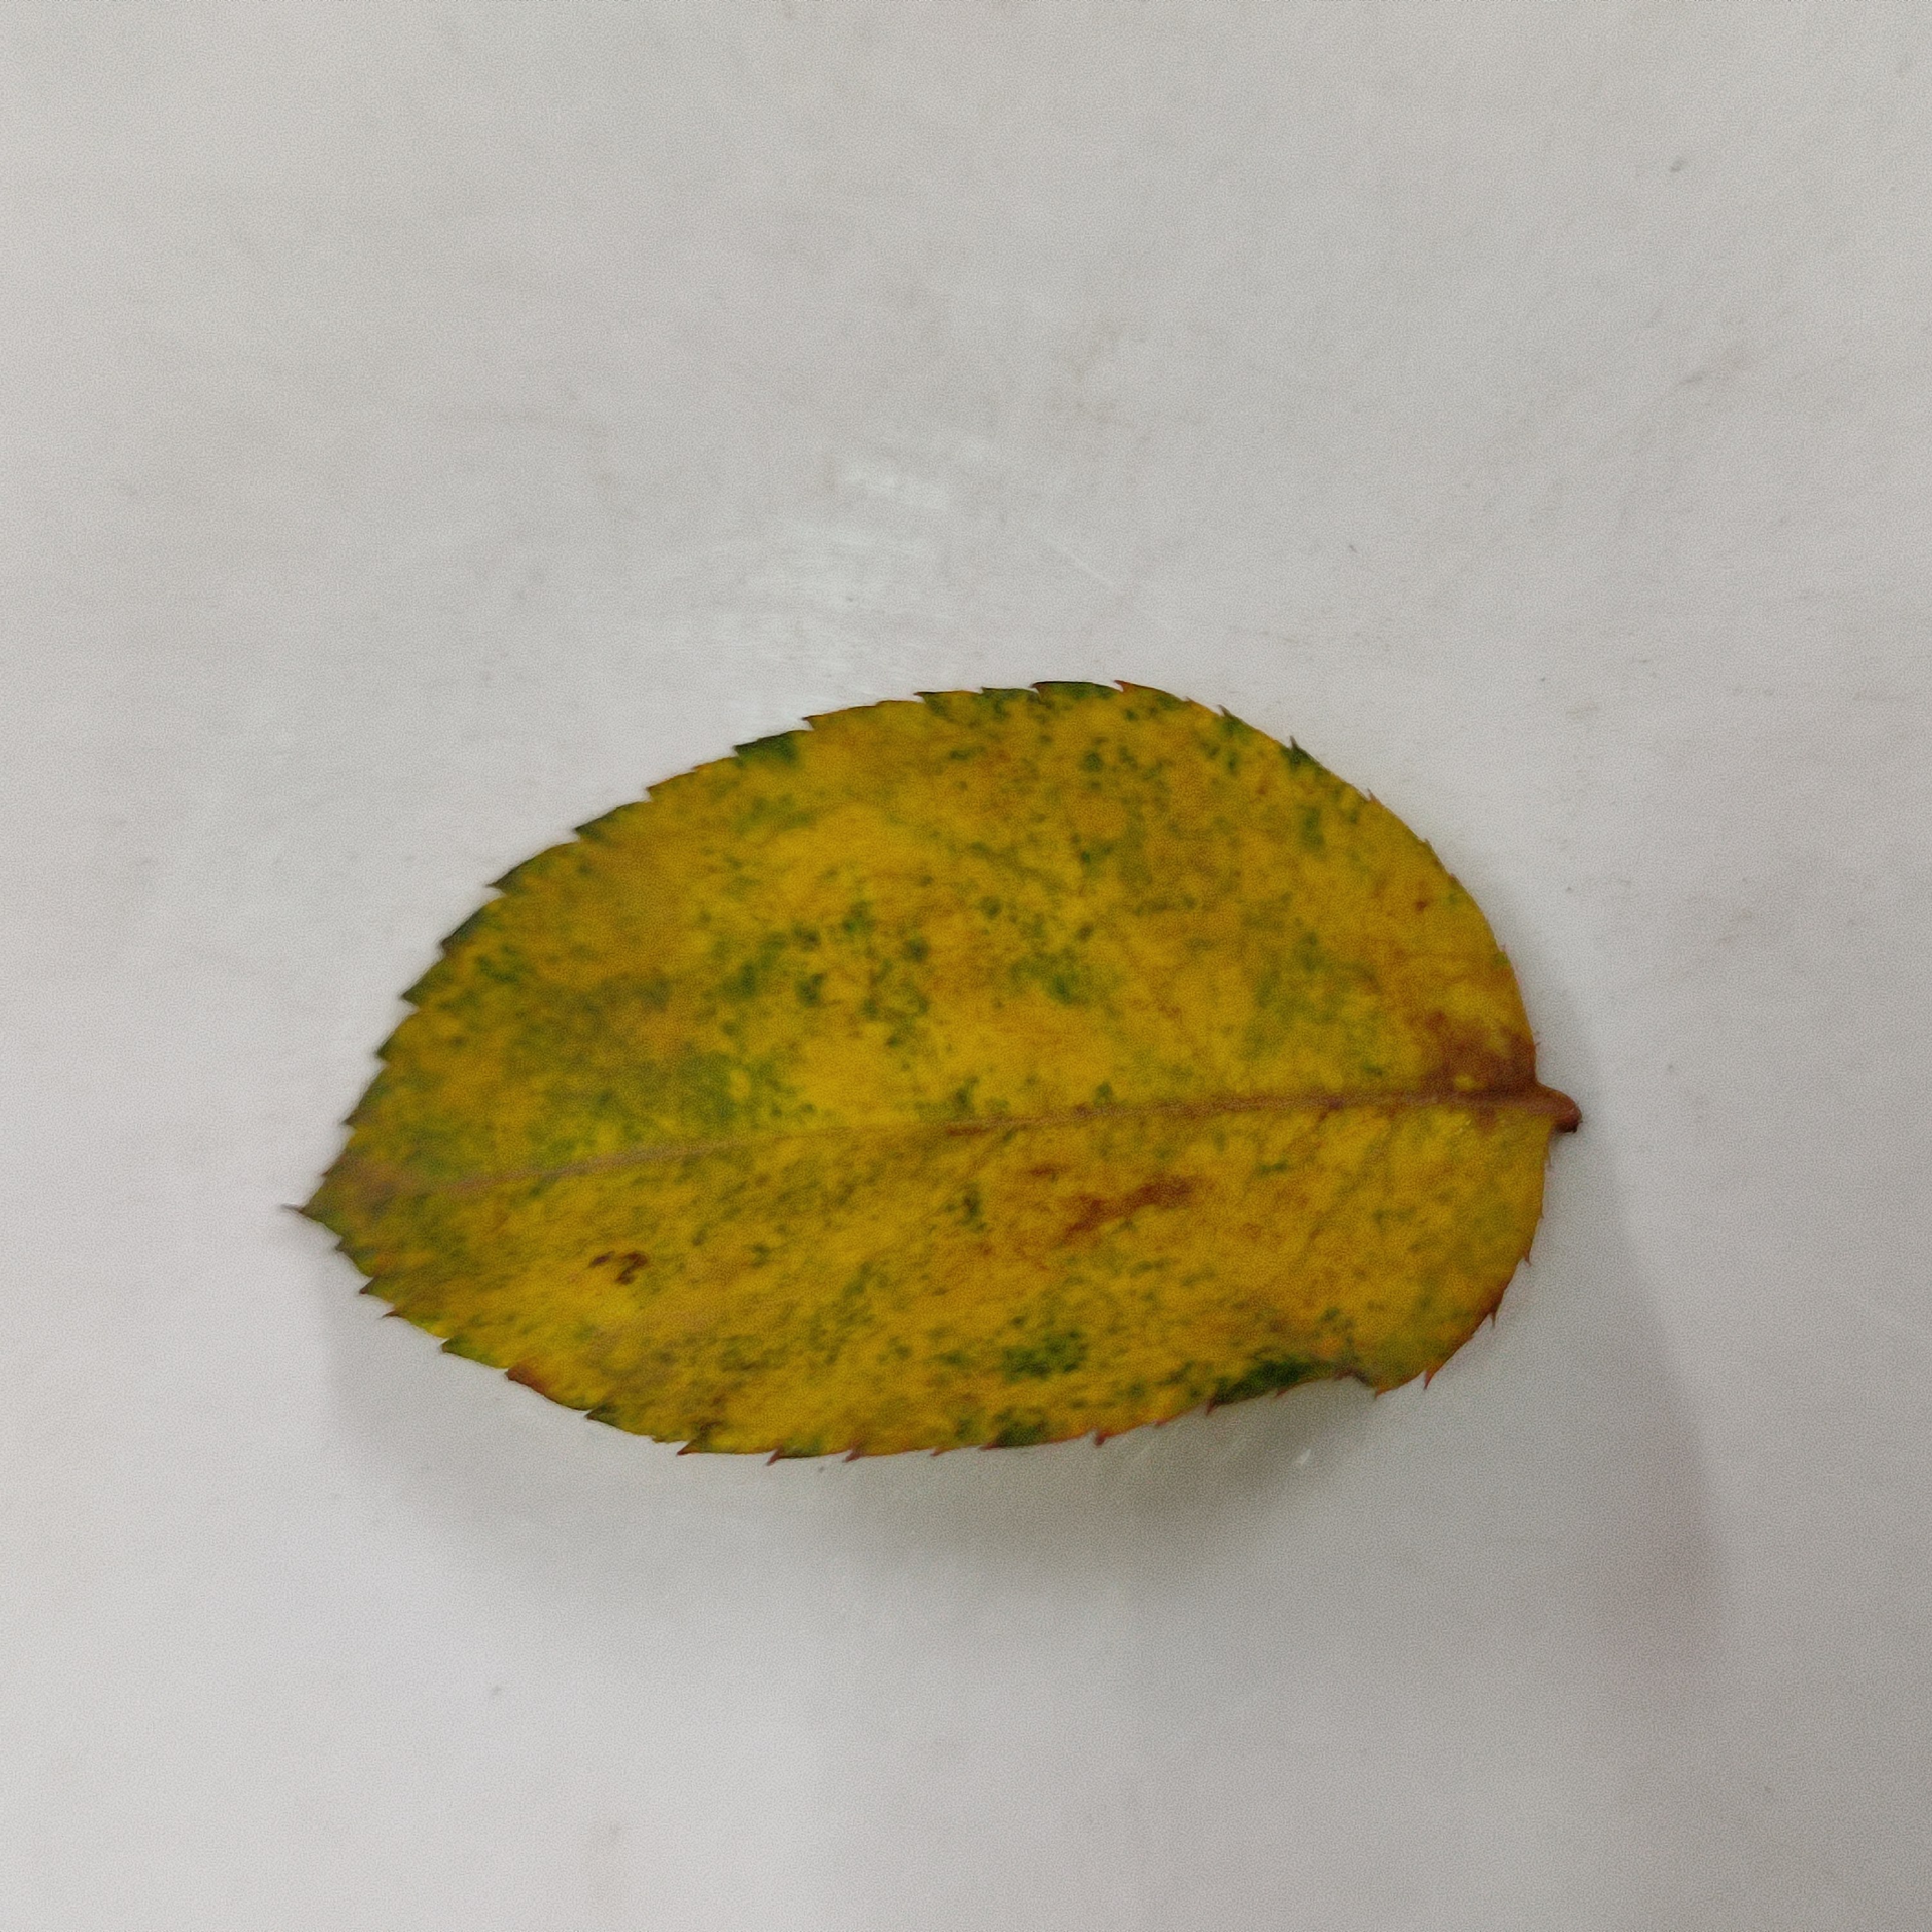
Label: Yellow Mosaic Virus